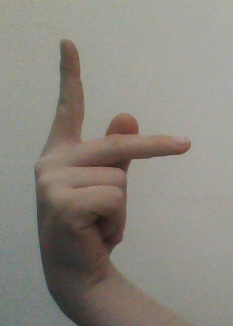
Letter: dha